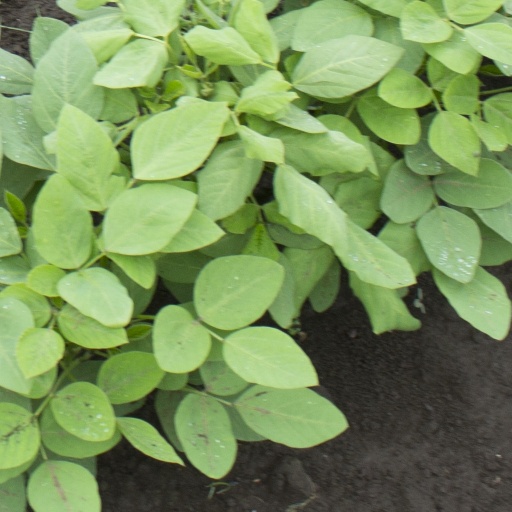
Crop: soybean